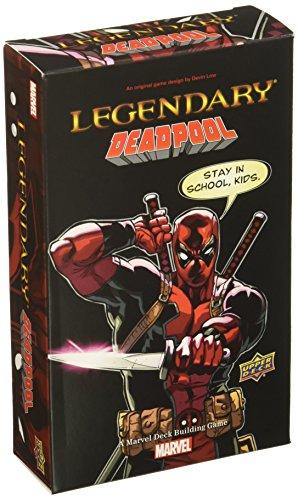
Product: Legendary A Marvel Deck Building Deadpool Expansion Board Game
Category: Toys & Games | Games & Accessories | Board Games
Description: Requires the Marvel legendary core set to play.
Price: $17.76
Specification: ProductDimensions:1.5x3.2x6.2inches|ItemWeight:7.4ounces|ShippingWeight:8ounces(Viewshippingratesandpolicies)|DomesticShipping:ItemcanbeshippedwithinU.S.|InternationalShipping:ThisitemcanbeshippedtoselectcountriesoutsideoftheU.S.LearnMore|ASIN:B01JEN5J18|Itemmodelnumber:MarvelLegendary:Deadpool|Manufacturerrecommendedage:14yearsandup